The El Paso Kid

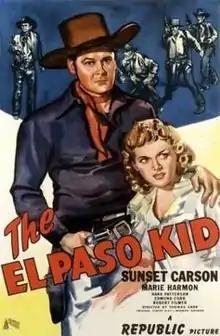
Theatrical release poster

The El Paso Kid is a 1946 American Western film directed by Thomas Carr and written by Norman Sheldon. The film stars Sunset Carson, Marie Harmon, Hank Patterson, Edmund Cobb, Robert Filmer and Wheaton Chambers. The film was released on May 22, 1946, by Republic Pictures.